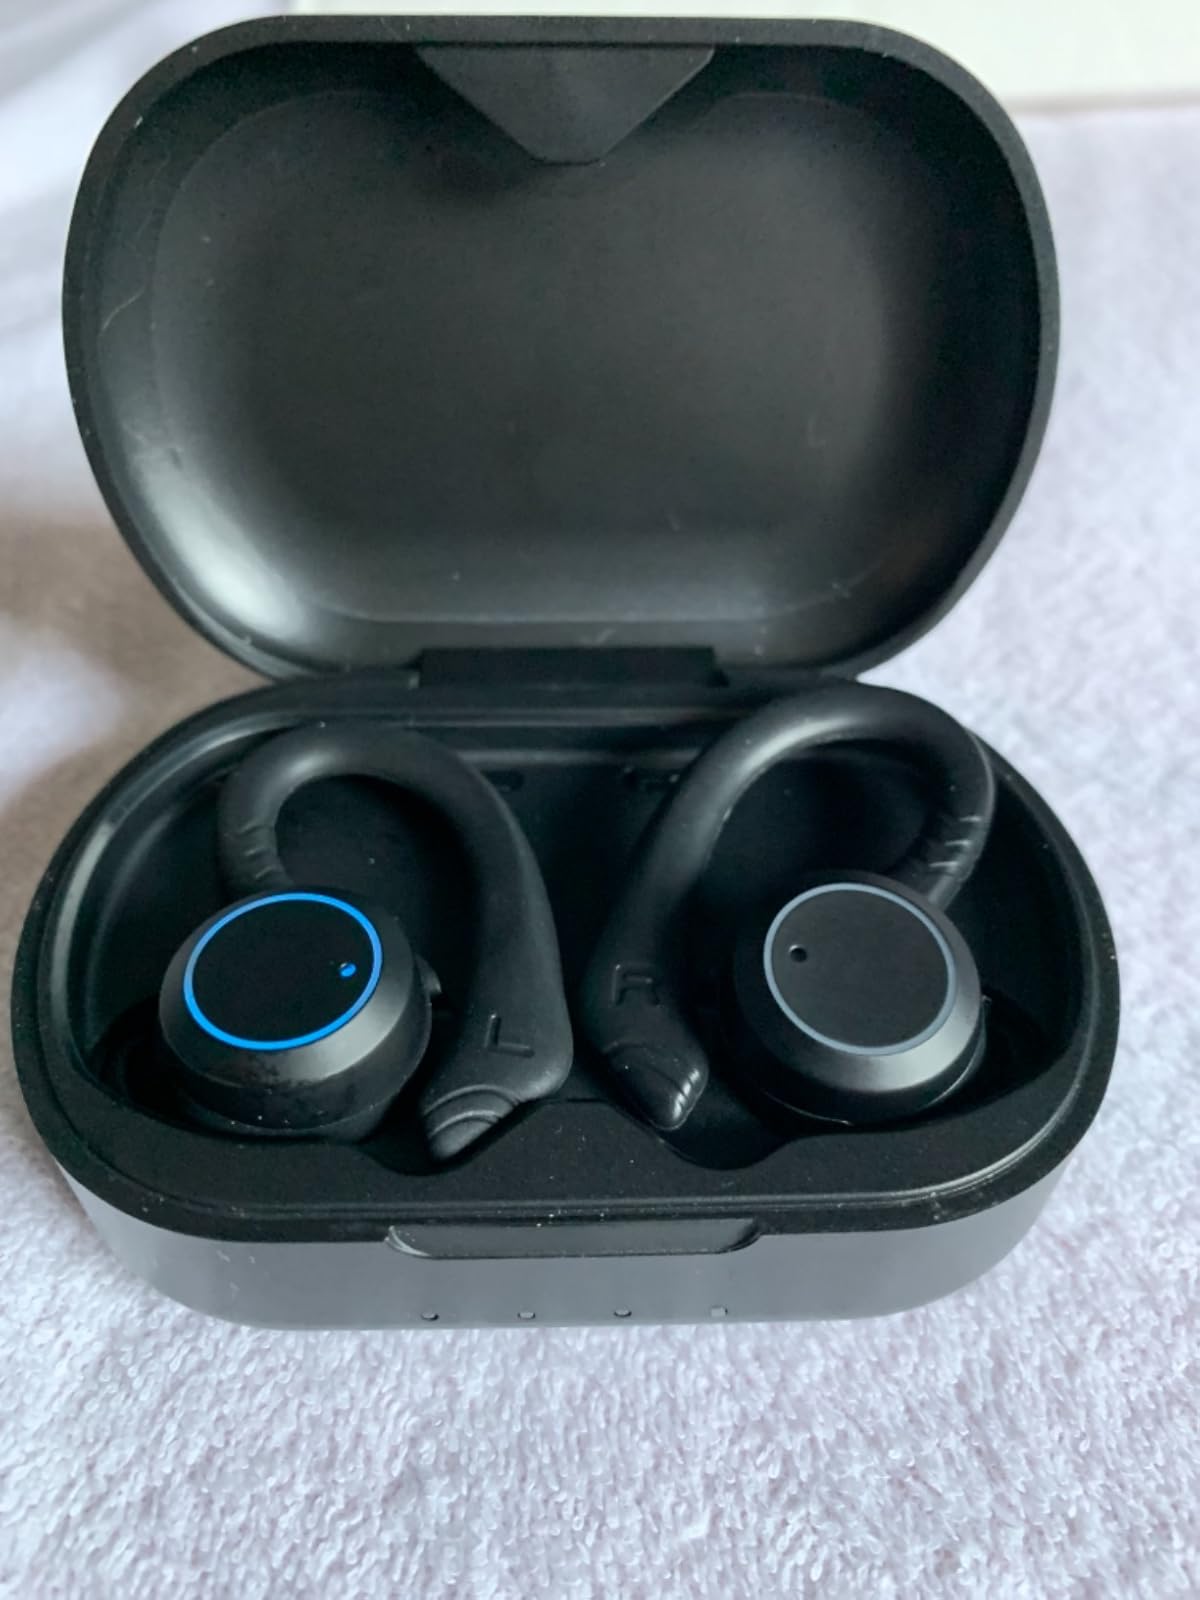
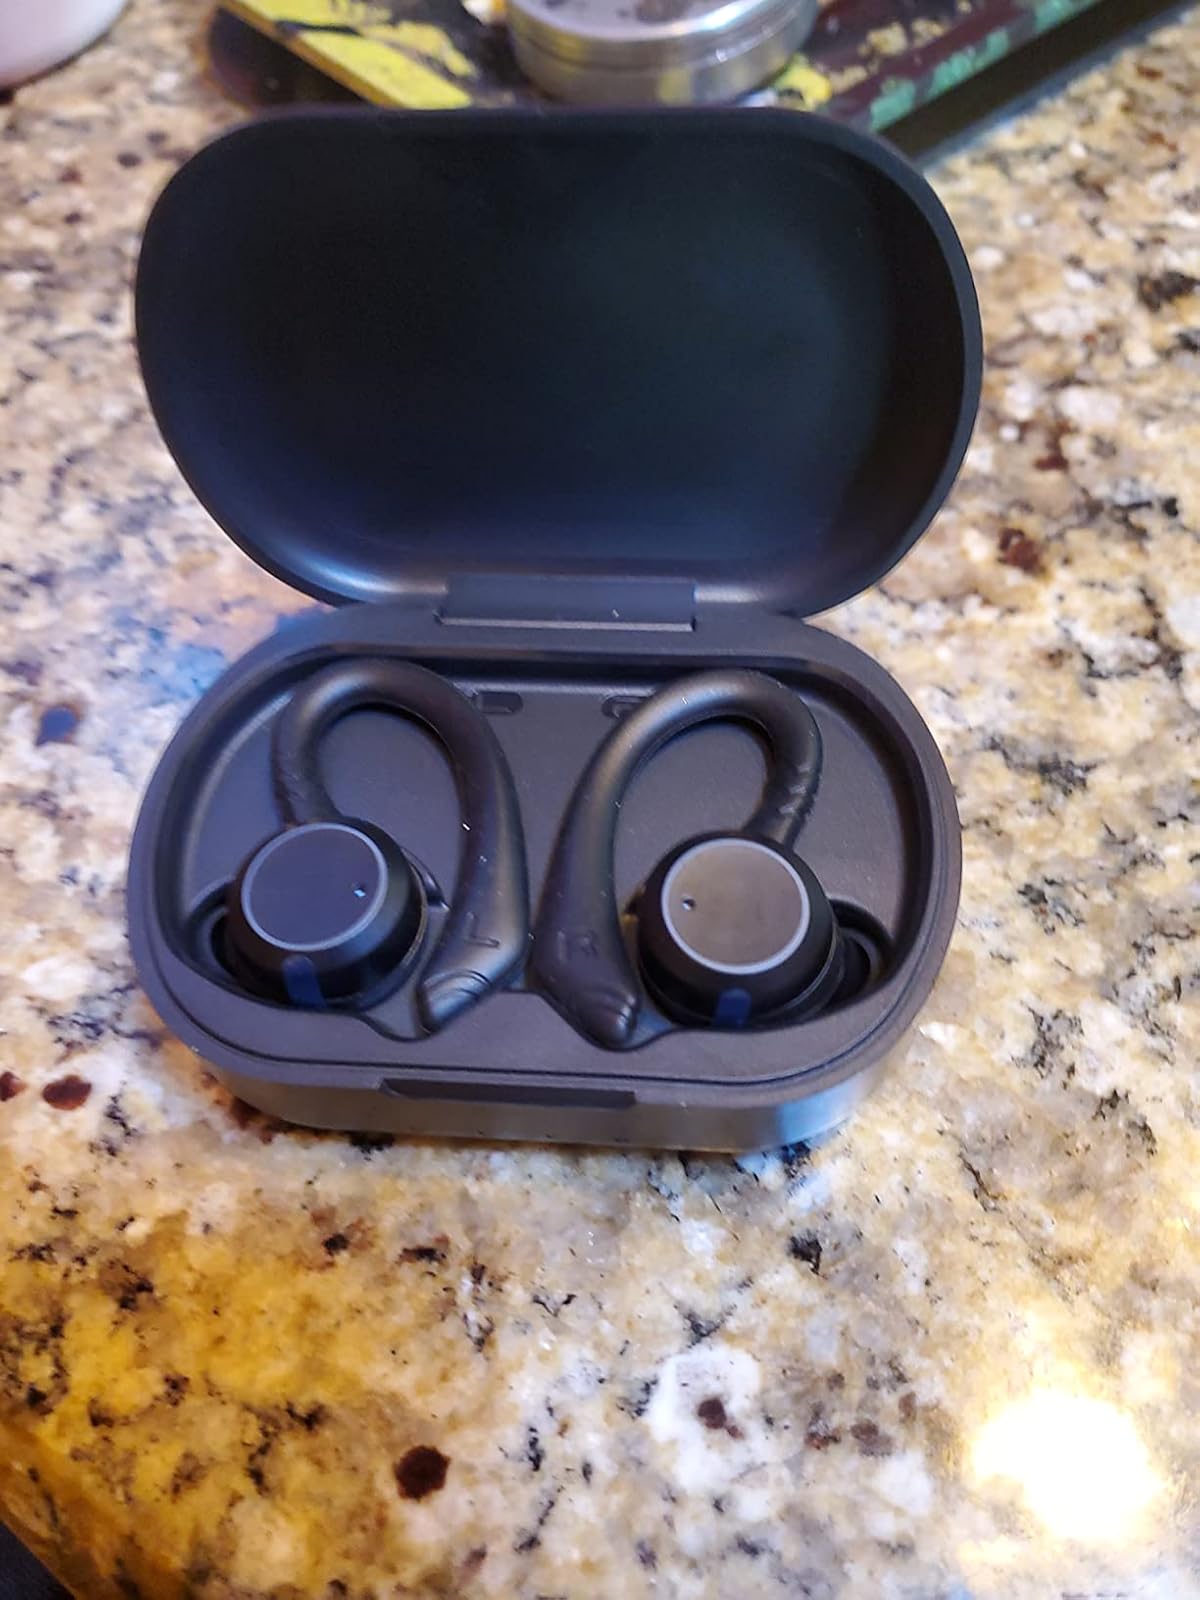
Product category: earbuds
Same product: yes